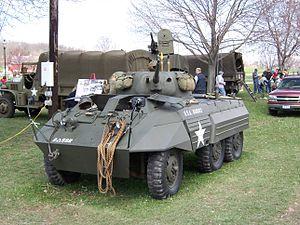
Le M8 Light Armored Car était un véhicule blindé à roues produit par la Ford Motor Company et utilisé par les Alliés au cours de la Seconde Guerre mondiale. Les Britanniques le surnommèrent Greyhound.